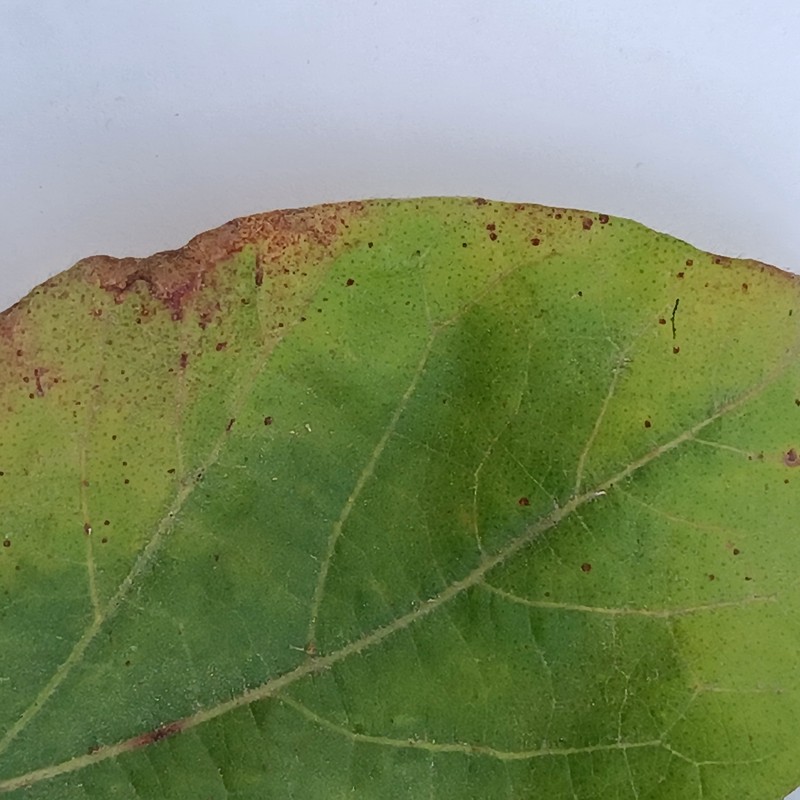
Label: Leaf Hopper Jassids